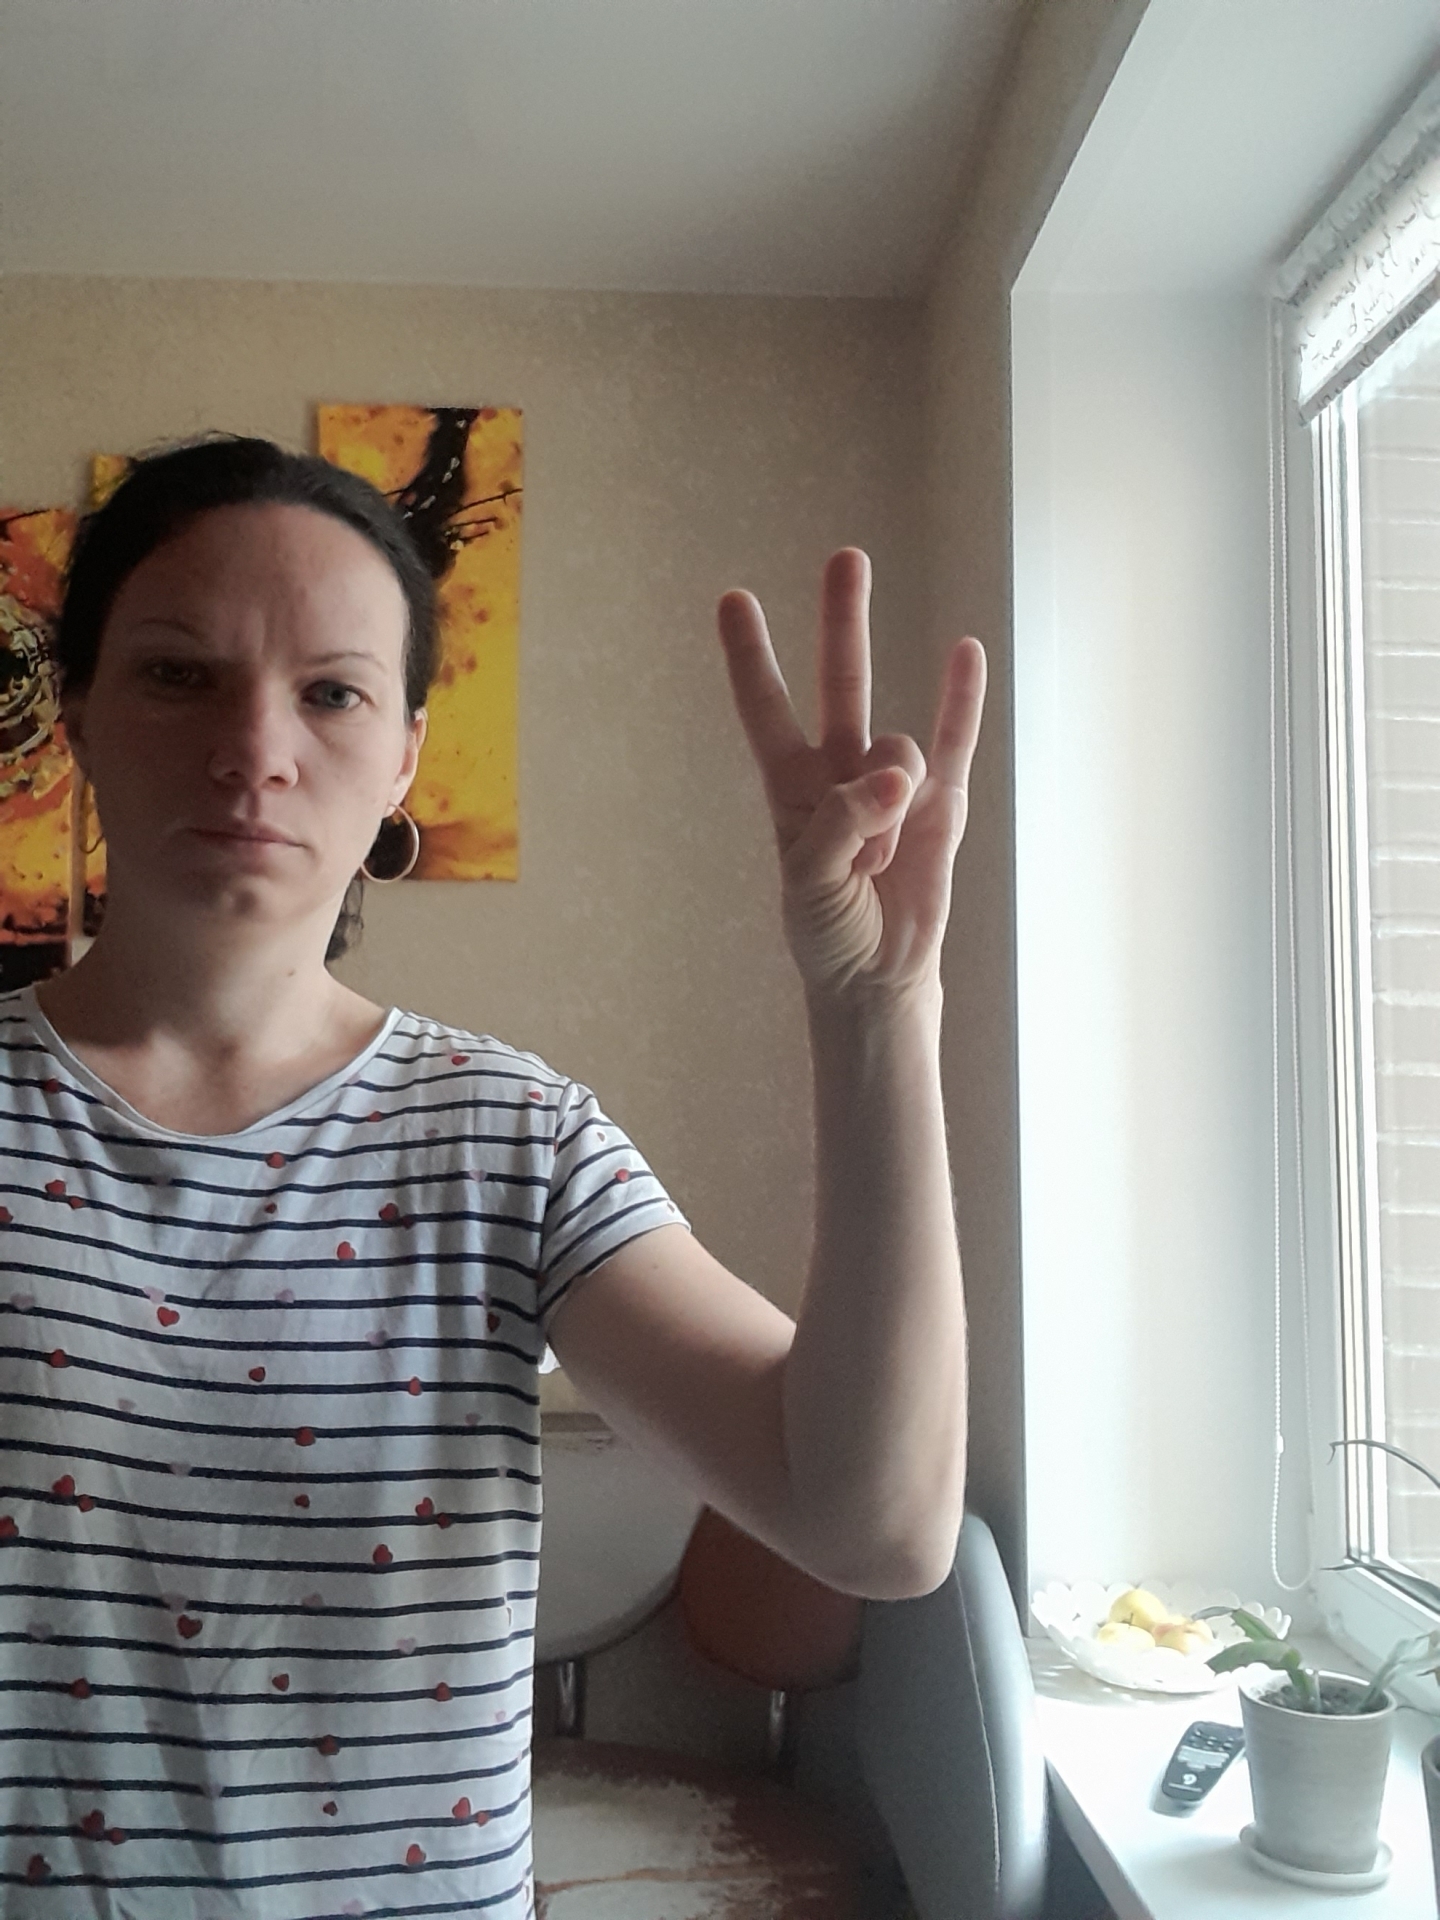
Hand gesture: three3